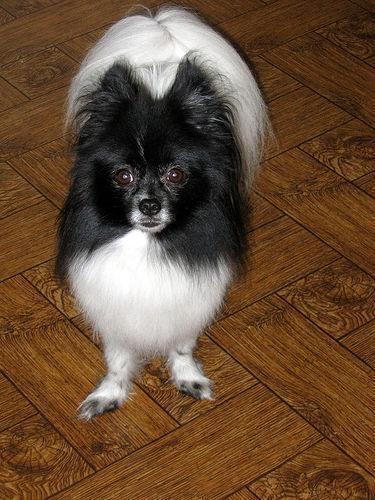
Pomeranian